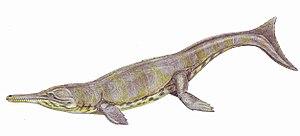
Metriorhynchus est un genre éteint de crocodyliformes métriorhynchoïdes carnivores, à long rostre, presque exclusivement marins ayant vécu au Jurassique moyen et supérieur, du Callovien au Kimméridgien, il y a environ entre 166 et 155 Ma, dans ce qui est aujourd'hui l'Europe de l'ouest, en France, en Allemagne, en Suisse et en Angleterre.